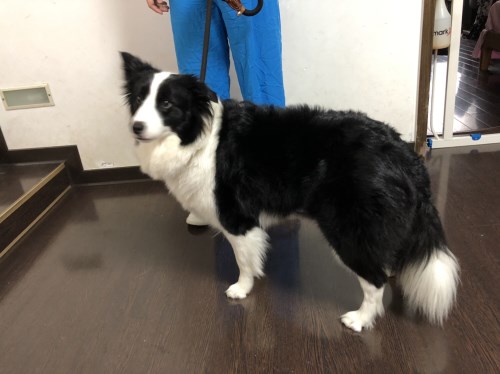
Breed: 2594-n000109-Border_collie